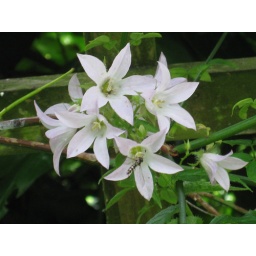
Not a showy plant but it does flower in north facing shade so has value because of that alone.